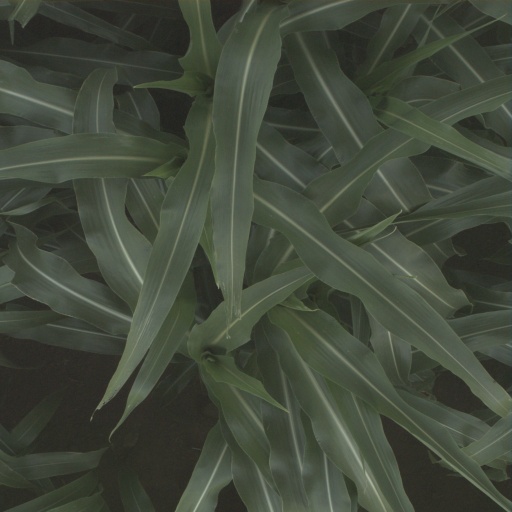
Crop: sorghum